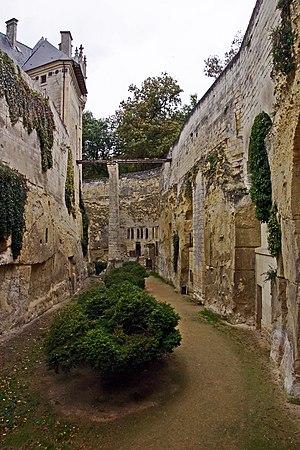
La famille de Brézé est une famille de la noblesse française, d'extraction chevaleresque, originaire d'Anjou, puis implantée en Normandie et dans le Drouais.